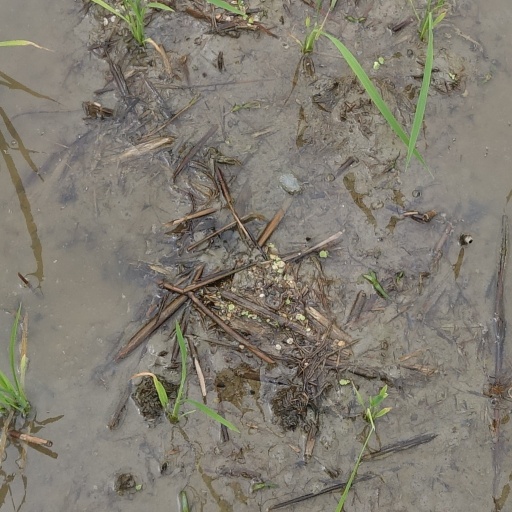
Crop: rice